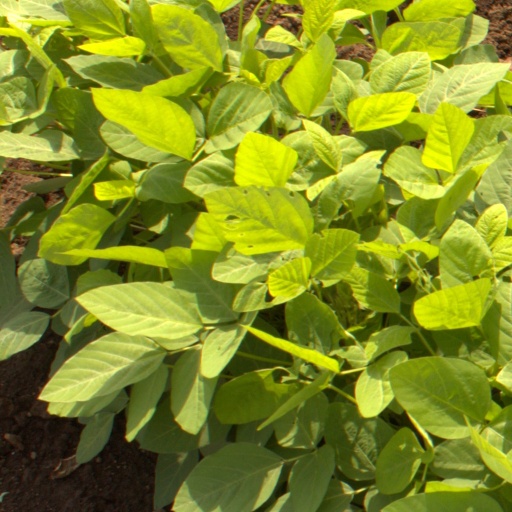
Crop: soybean